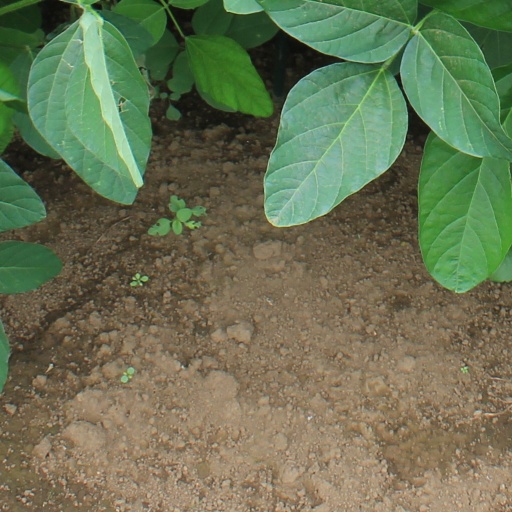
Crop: soybean